Question: Please indicate a possible affordance area of the bottle that can be used for opening
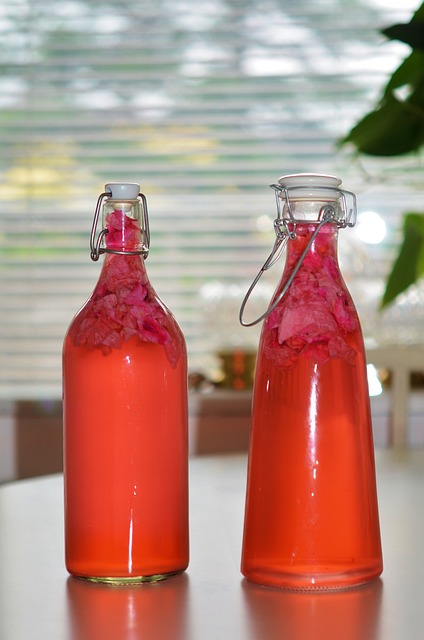
Answer: [87, 178, 155, 288]